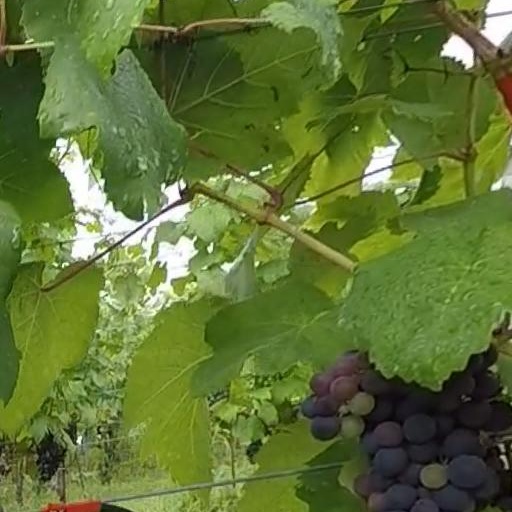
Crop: grape